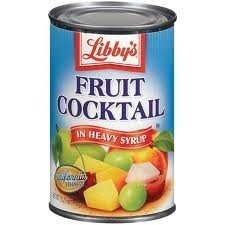
Item Name: Libby's, Fruit in Heavy Syrup, 15.25 Ounce
Bullet Point: 6 - 15.25oz cans
Product Description: Makes a great snack
Value: 15.25
Unit: Ounce

Price: 2.67